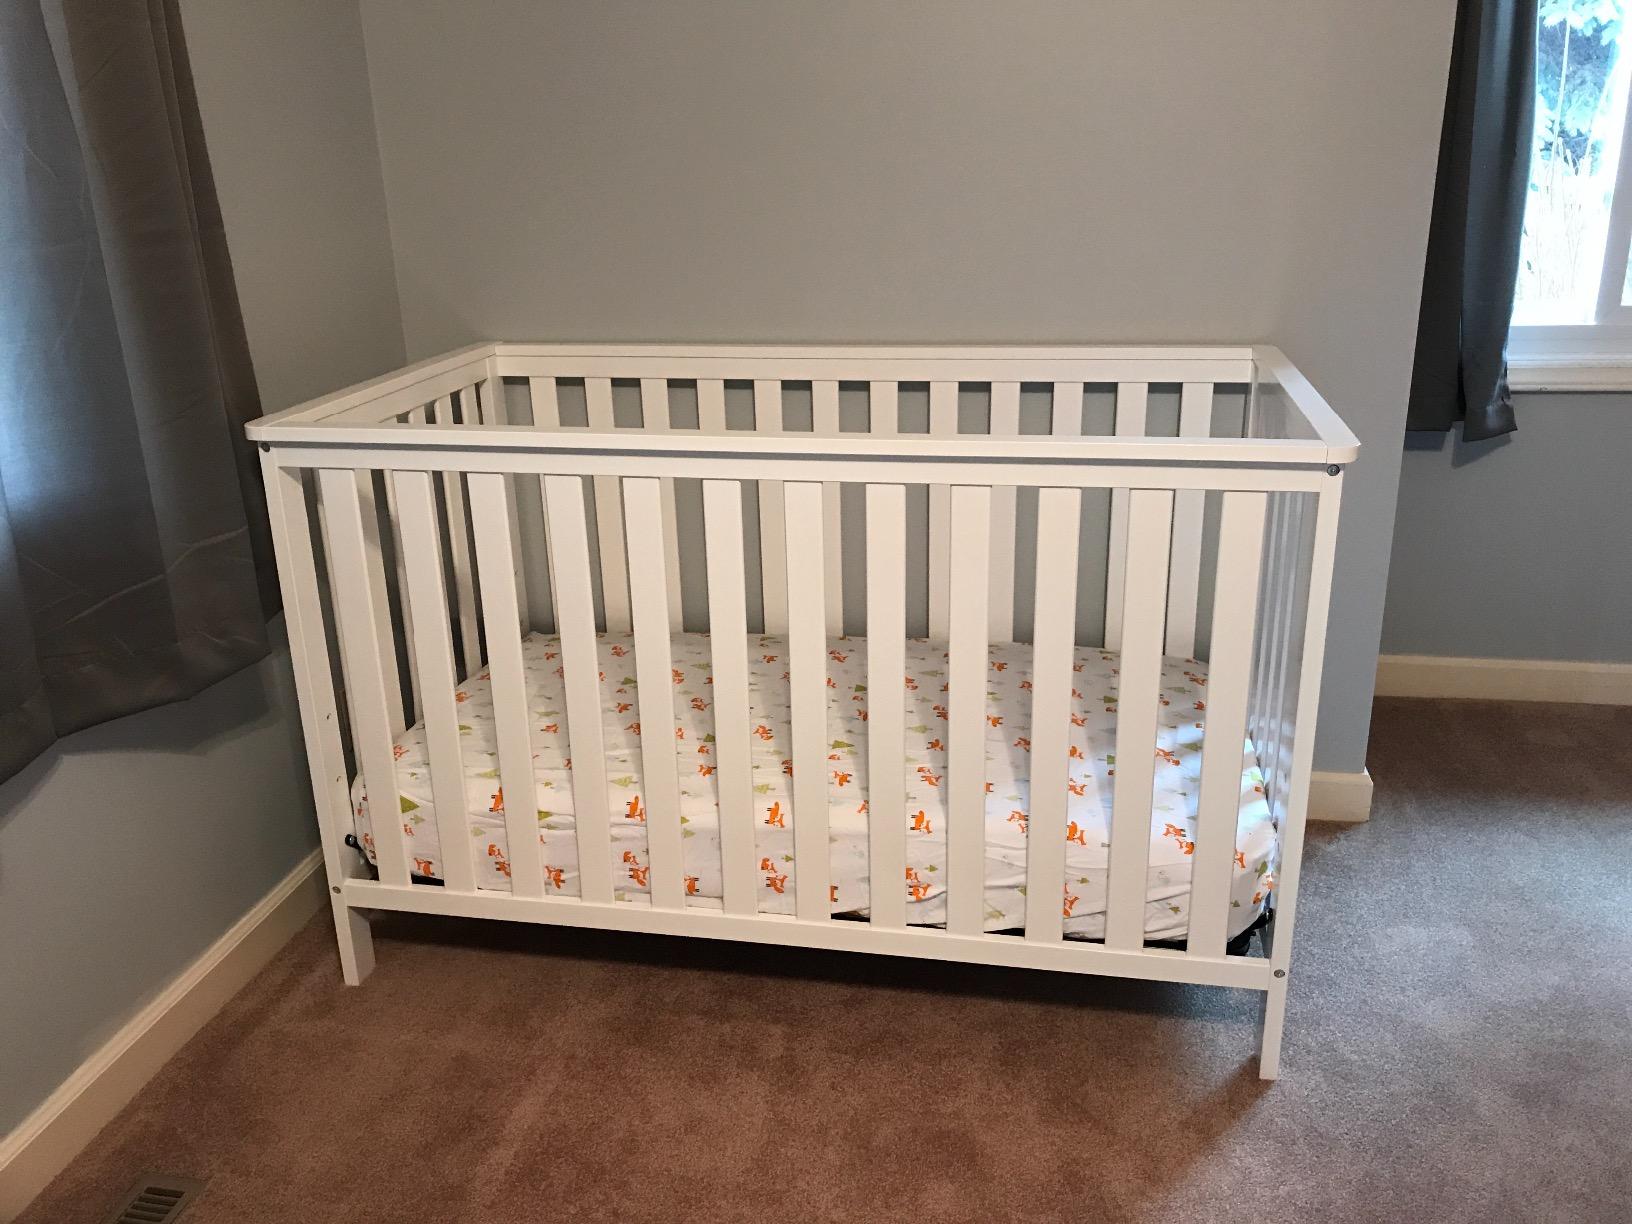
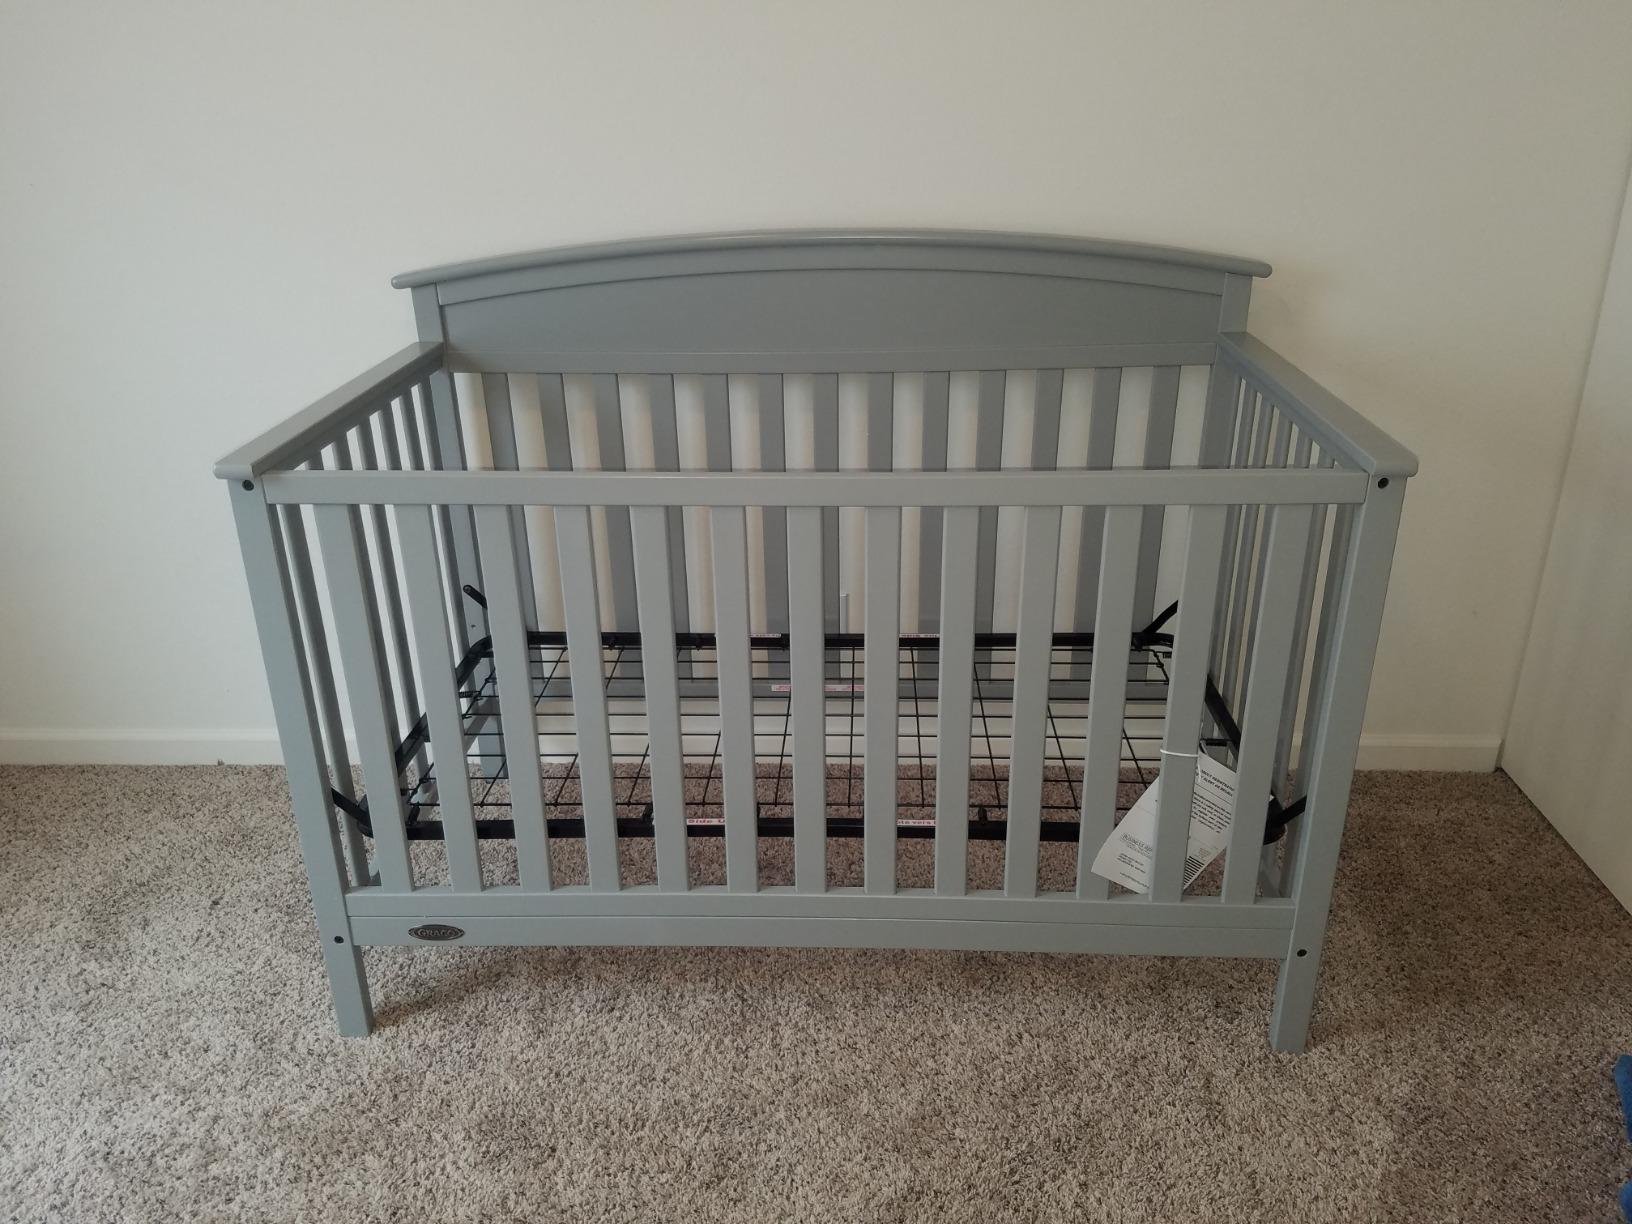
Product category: products_crib
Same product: no